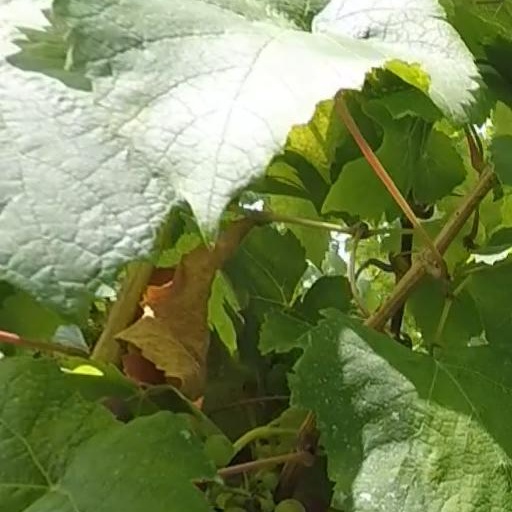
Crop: grape